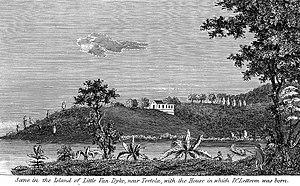
John Coakley Lettsome est un médecin, abolitionniste et philanthrope anglais. Il est né dans l'archipel des îles Vierges britanniques aux Antilles, au sein d'une colonie quaker. Son nom est parfois orthographié Lettsom, en particulier quand il a vécu aux îles Vierges britanniques.